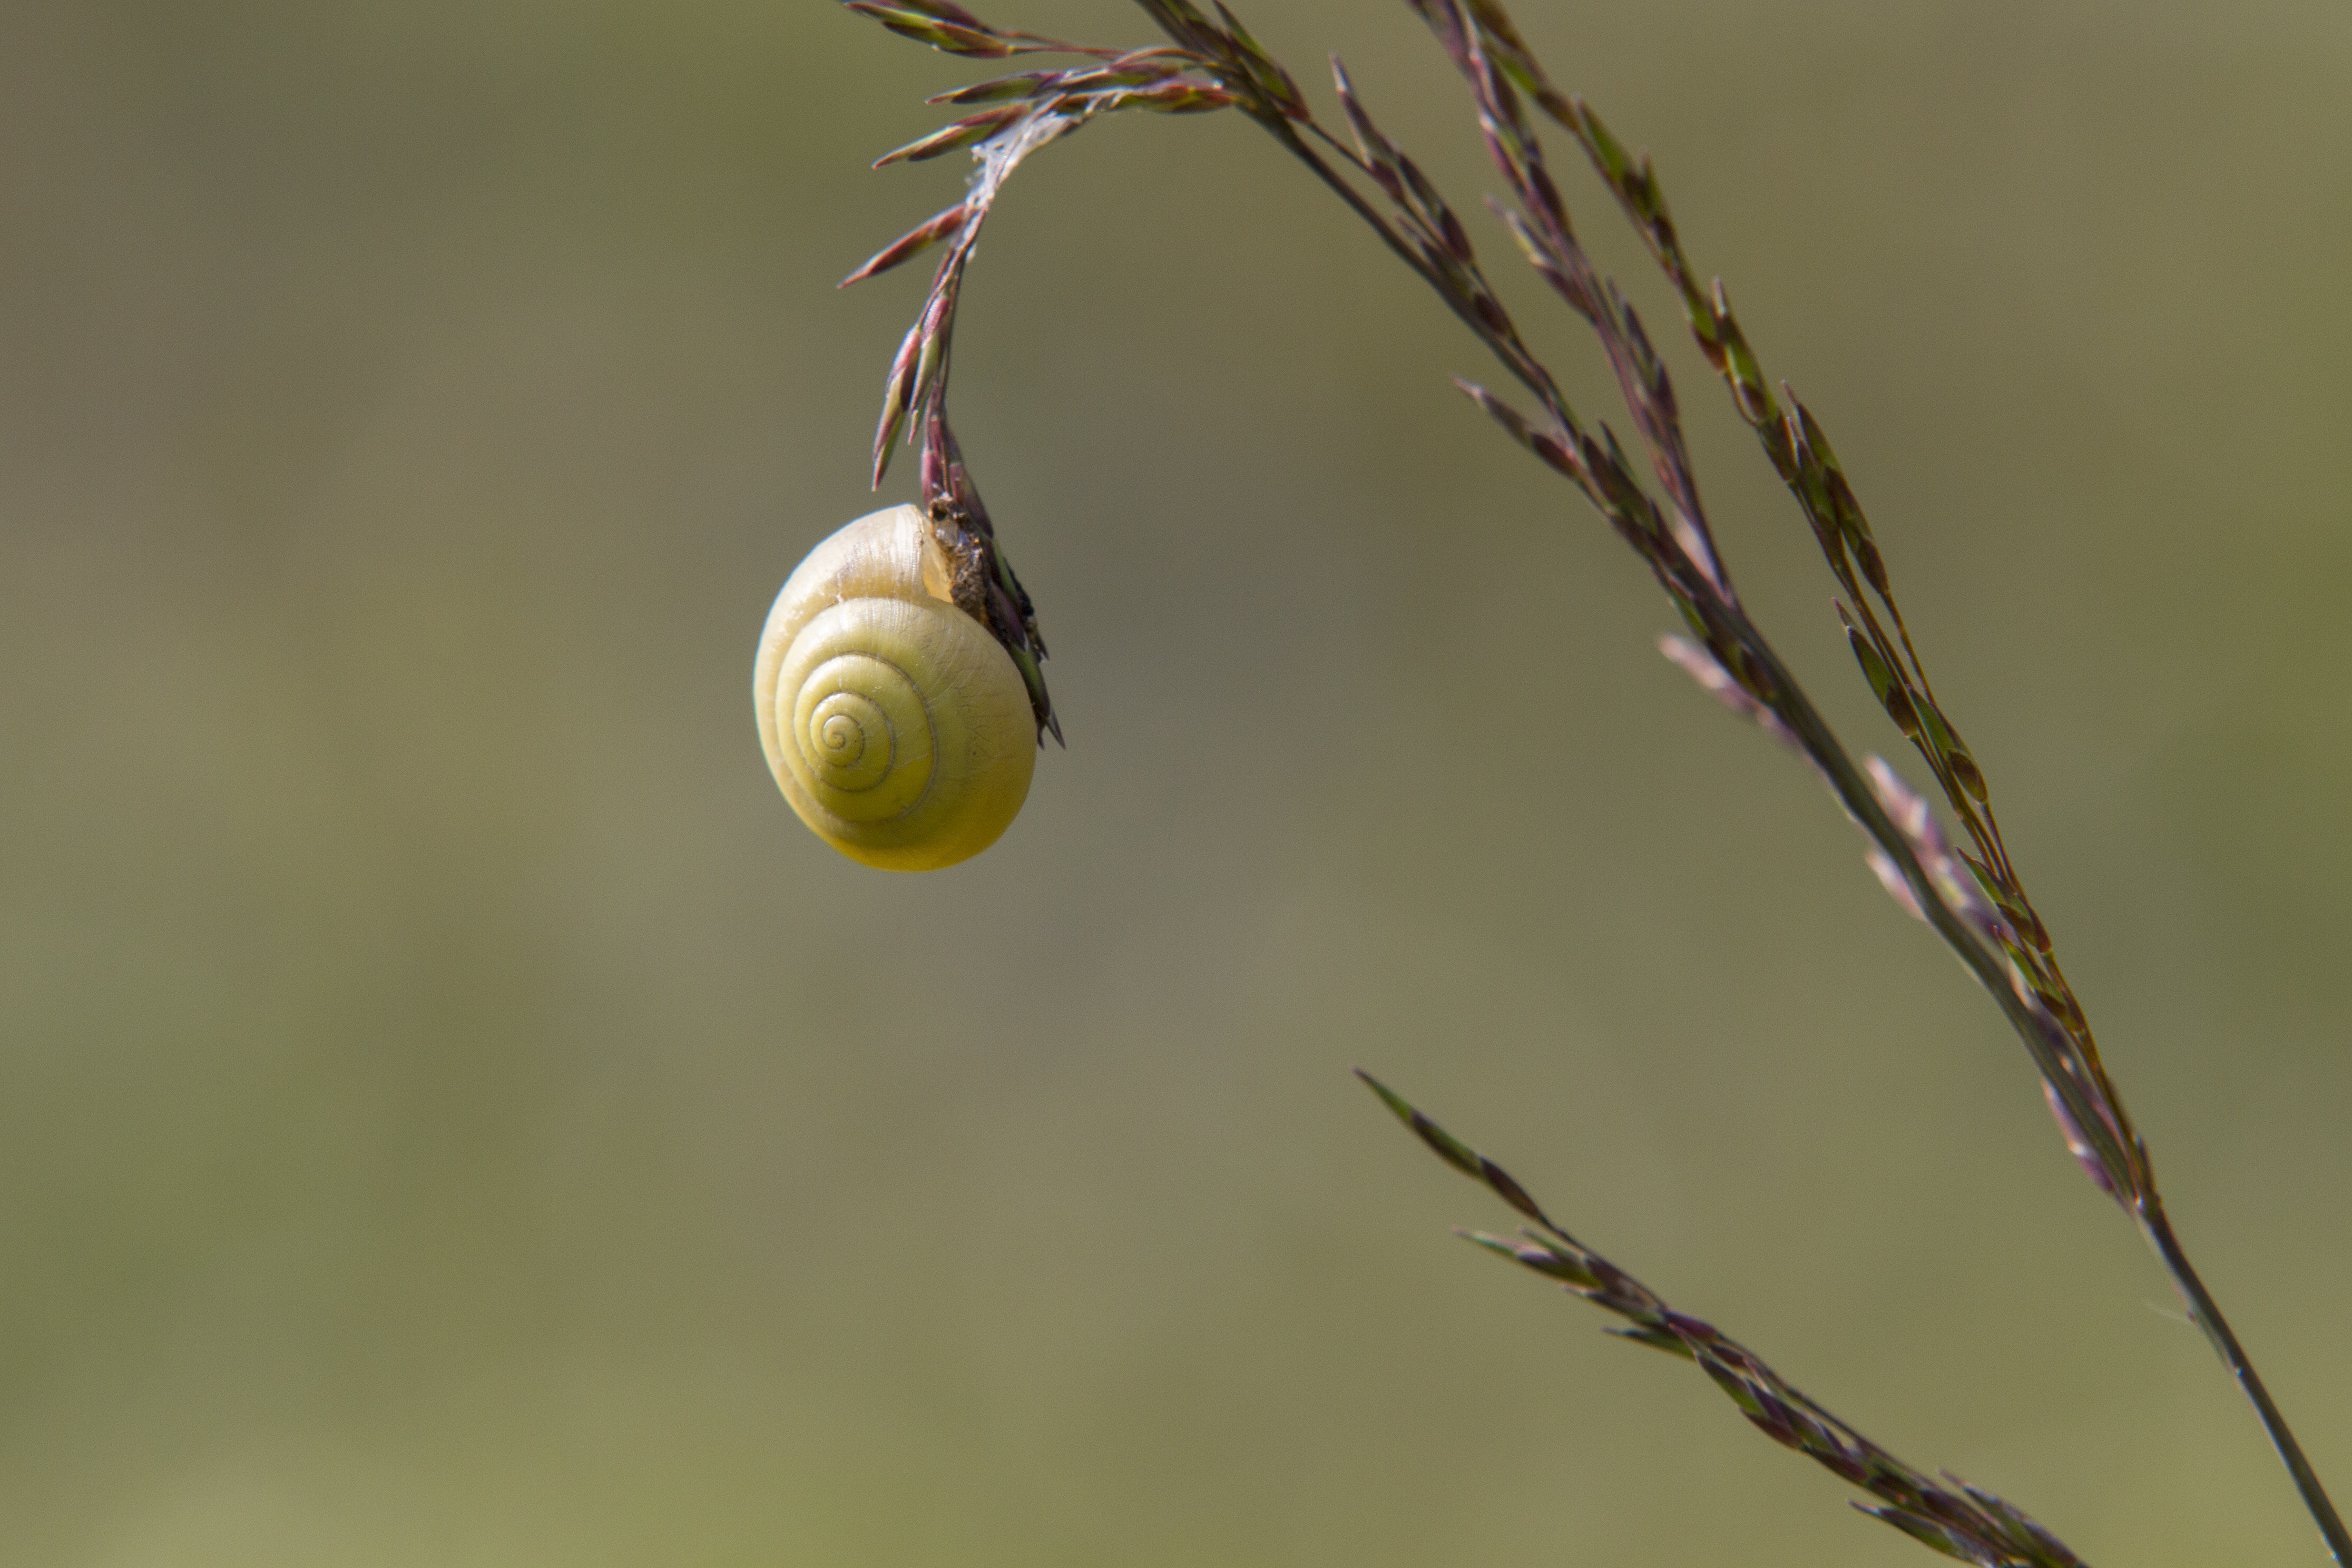
nature, branch, plant, photography, leaf, flower, green, botany, close, flora, fauna, invertebrate, twig, close up, snail, bud, macro photography, grass family, plant stem, thorns spines and prickles, lemon snail